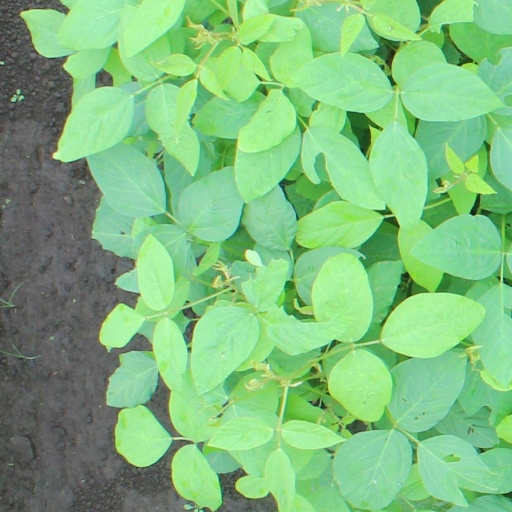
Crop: soybean